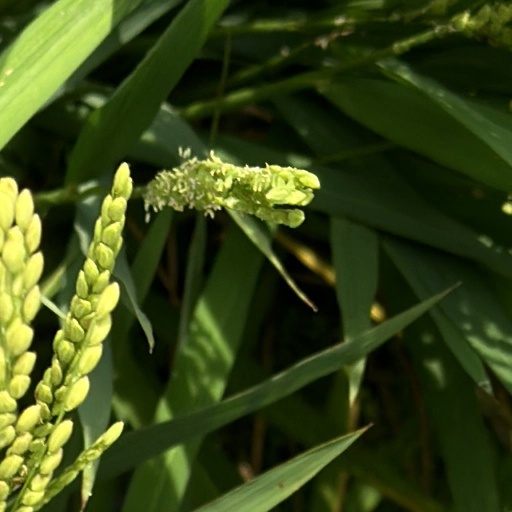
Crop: rice